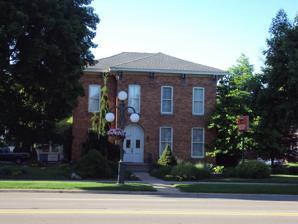
Building: Dr. Samuel Catlin House
Country: United States of America
Year built: 1867
Historic house in Michigan, United States United States historic place Dr. Samuel Catlin House U.S. National Register of Historic Places Michigan State Historic Site Show map of Michigan Show map of the United States Location 213 East Chicago Blvd. Tecumseh , Michigan Coordinates 42°00′16″N 83°56′32″W / 42.00444°N 83.94222°W / 42.00444; -83.94222 Built 1866–1867 Architect Salmon Crane Architectural style Italianate MPS Tecumseh MRA NRHP reference No. 86001563 Added to NRHP August 13, 1986 The Dr. Samuel Catlin House is a former residence located at 213 East Chicago Boulevard ( M-50 ) in downtown Tecumseh, Michigan , United States. It was listed as a Michigan State Historic Site and added to the National Register of Historic Places on August 13, 1986. It is located across the street from Saint Elizabeth's Church and down the street from (but not included in) the Tecumseh Downtown Historic District . History This house was built in 1866–1867 by renowned architect Salmon Crane, who built many of the original structures in the Tecumseh area. After it was finished, it served as the residence to Dr. Samuel Catlin and his wife Rebecca, who first moved to the area in 1856. They lived in the house until 1881, when they sold it to George and Adeline Tiffany, who lived there for the next 30 years. Today, the structure serves as a Farm Bureau insurance office. Description The house is a simple, red-brick cube structure built in Italianate architecture. It is two stories tall, with a hip roof and a broad, arched entryway with paneled double doors. A side wing is slightly set back from the main mass. The wide eaves are supported by paired, acorn-pendent brackets. The house has tall narrow windows with segmental-arch caps. References